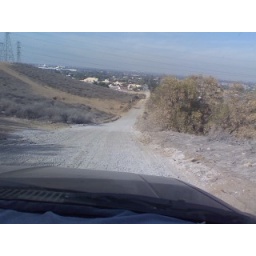
a little dirt road up in the hills southeast of our home .it is 3 miles from our home